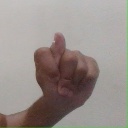
अक्षर: ट